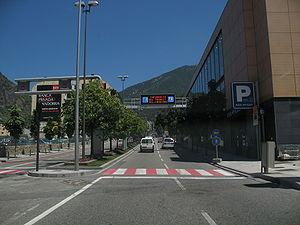
Route CG-1 à Andorre La Vieille.
La route générale d'Andorre 1 - CG-1, appelée localement carretera d'Espanya, est une route andorrane reliant la capitale de la principauté à la frontière espagnole, sur une distance de 10 kilomètres.